Save The 100 Club Benefit Concert

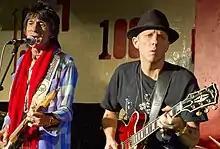
Ronnie Wood and Stephen Dale Petit performing at the concert

On September 22, 2010 The Evening Standard, London's daily newspaper, ran a story detailing the potential closure of the club. The piece included an interview with club owner Jeff Horton, who went public for the first time with the club's struggle to continue to stay open and the massive business pressures that the music venue was experiencing, given that Oxford Street had become one of London's premier retail streets. Horton stated that without help, the club would have to close by Christmas 2010. Upon reading the article, Petit discussed holding a fund raising night with owner Horton, who gave the idea his blessing.